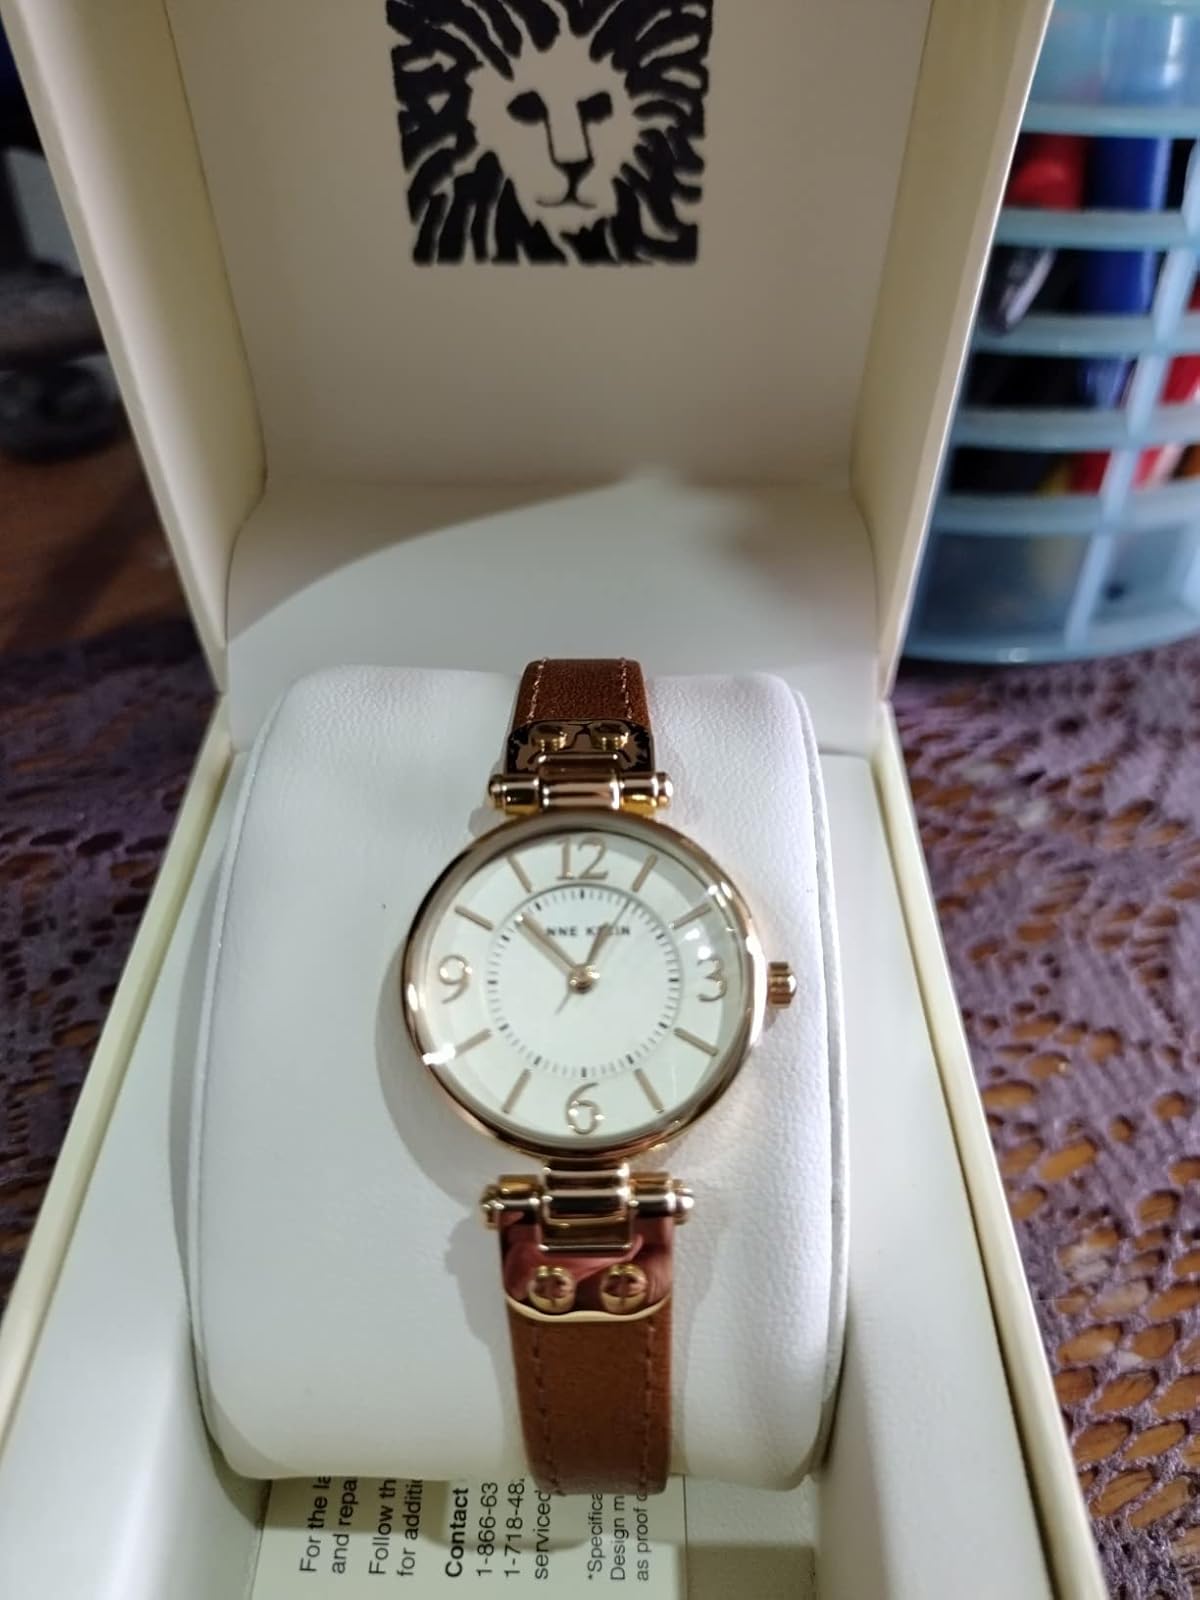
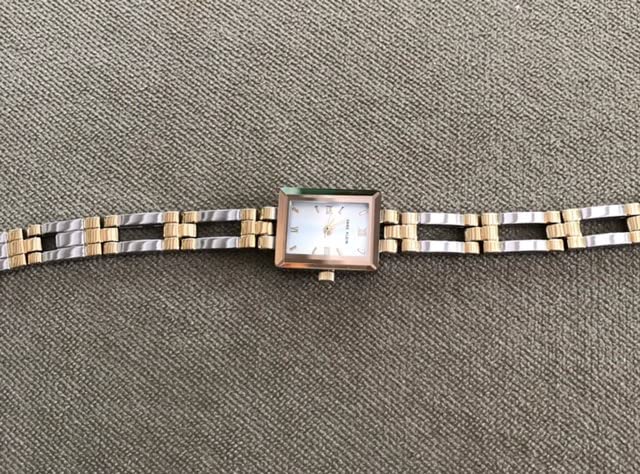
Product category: accessories_watch
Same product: no